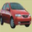
Label: automobile